Almost You

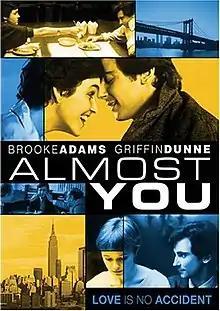

Almost You is a 1984 American romantic comedy film directed by Adam Brooks and starring Brooke Adams and Griffin Dunne. It won the Special Jury Prize at the 1985 Sundance Film Festival.